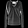
Label: Pullover